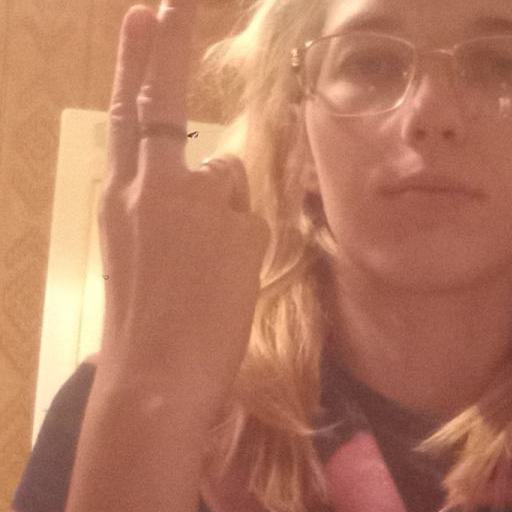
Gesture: two_up_inverted